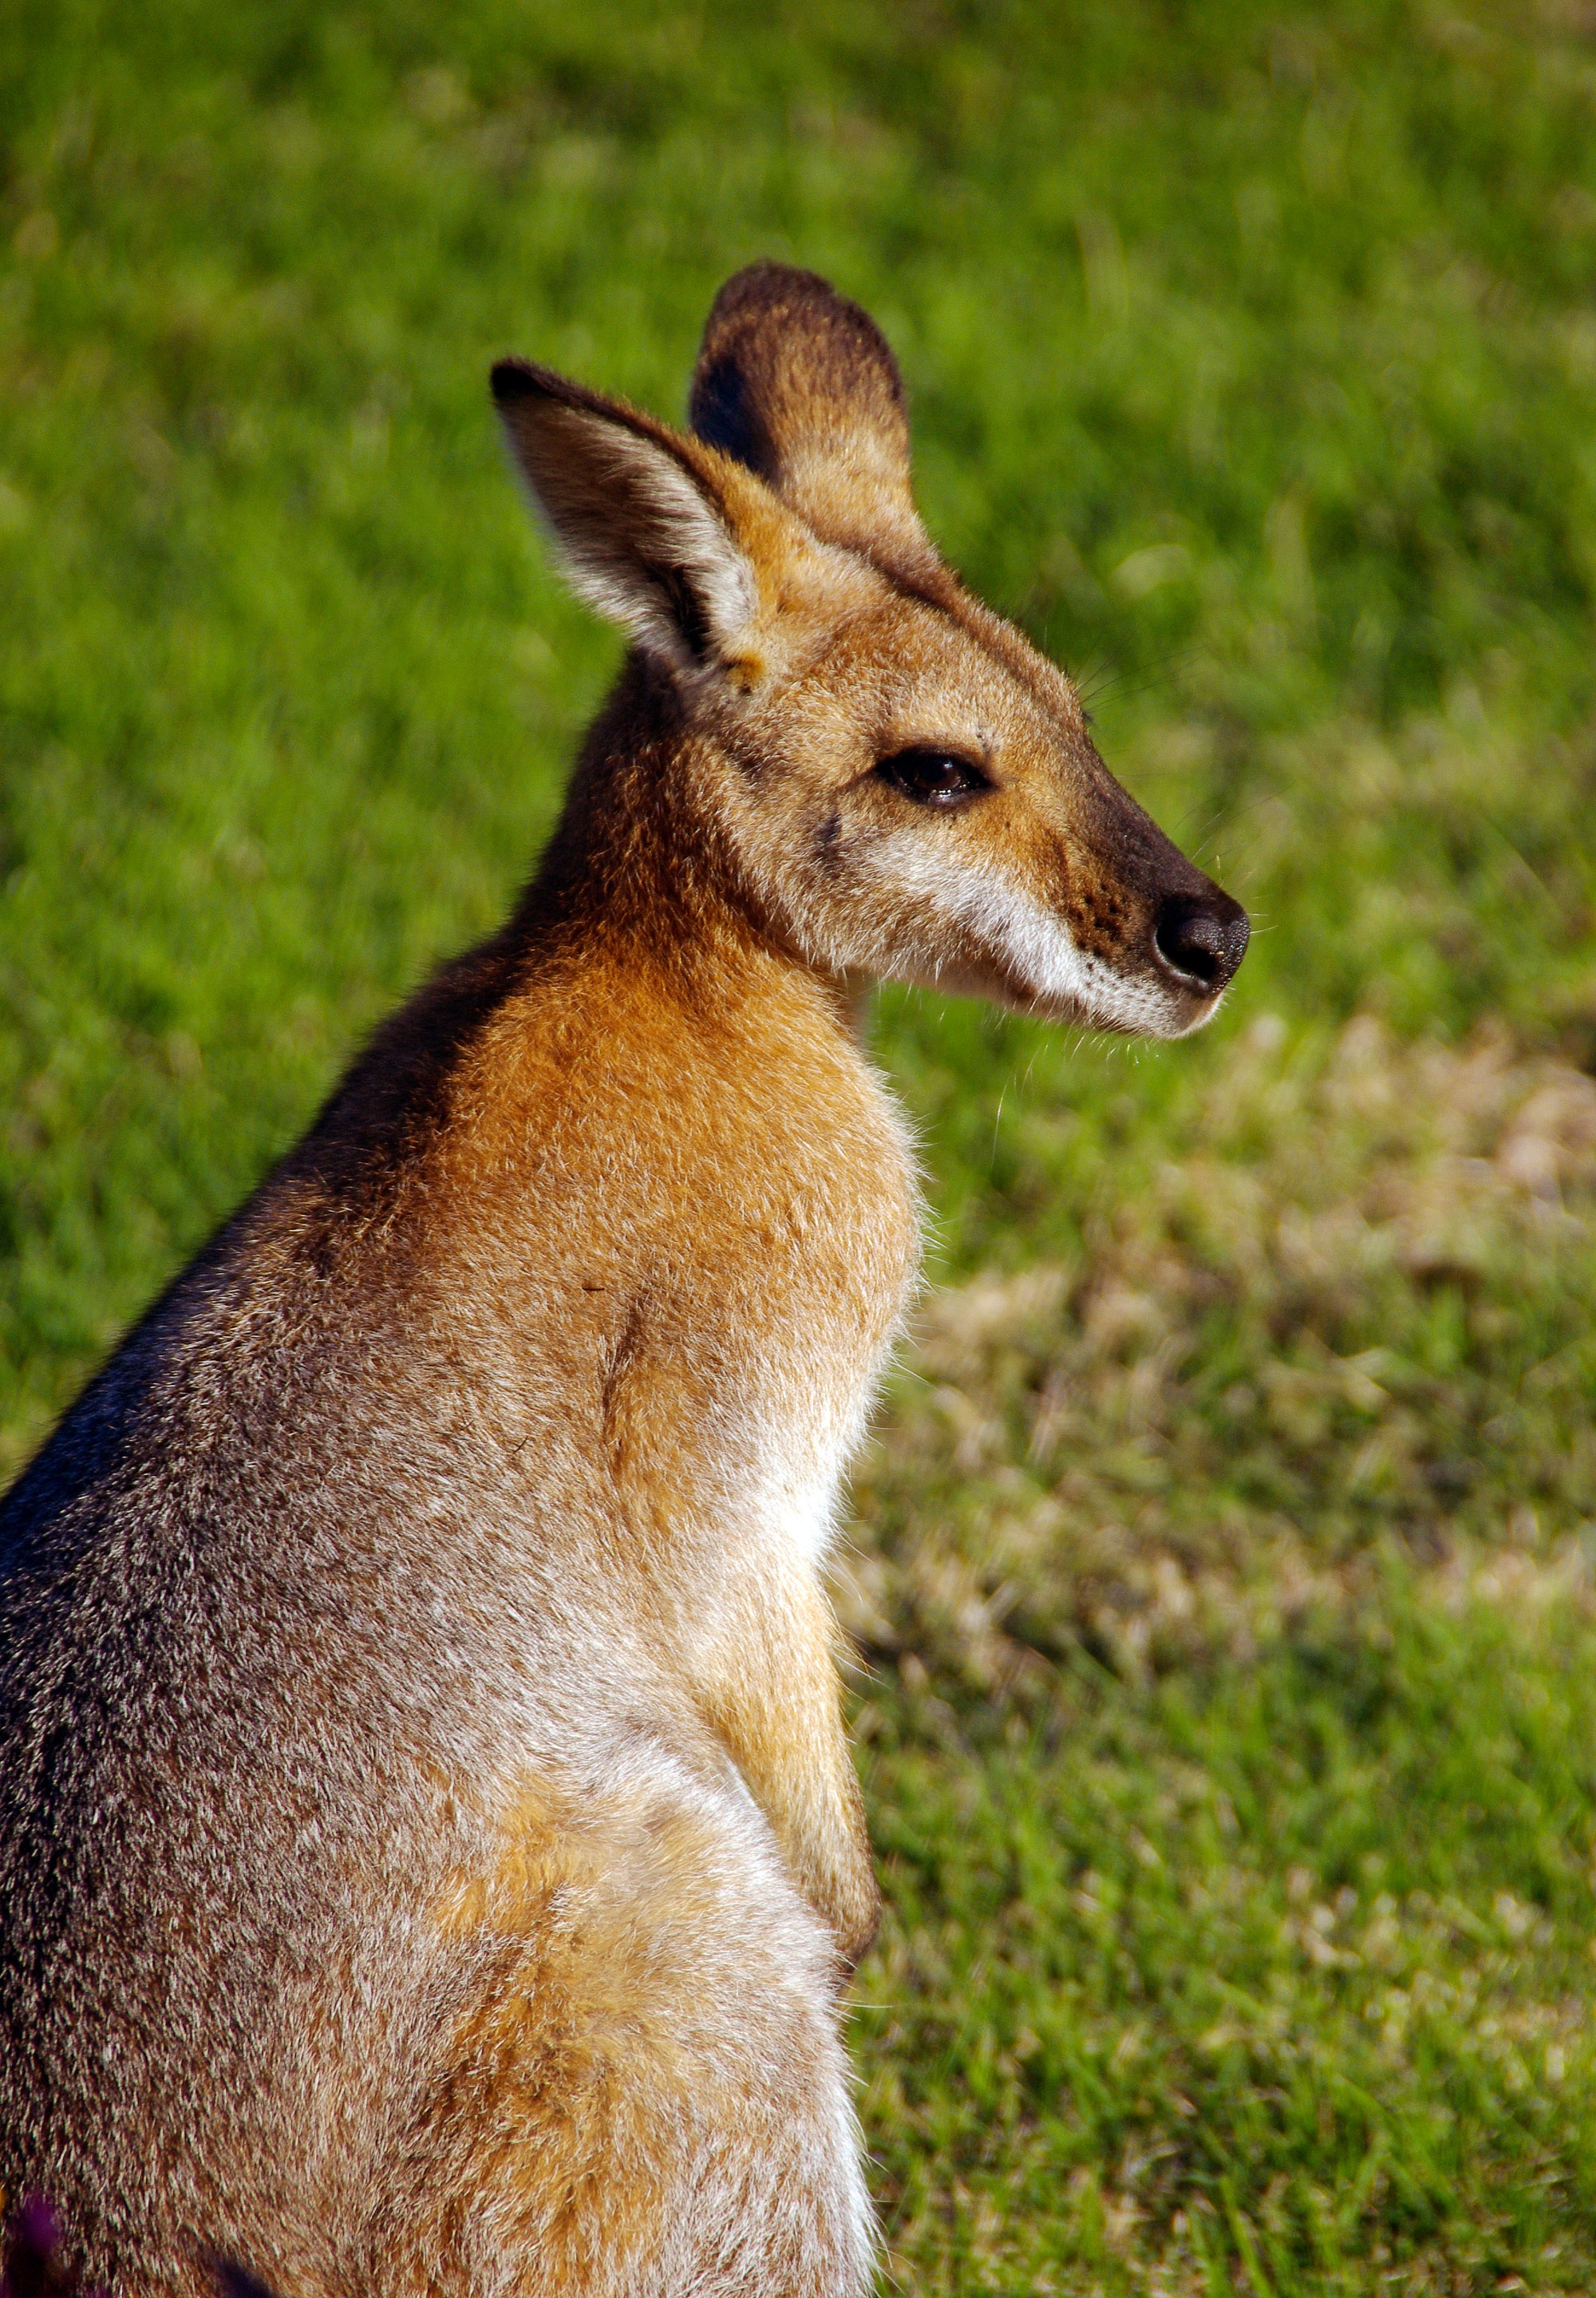
wildlife, wild, mammal, fauna, kangaroo, wallaby, australia, gazelle, vertebrate, queensland, marsupial, vicuna, white tailed deer, pronghorn, macropodidae, rednecked wallaby, guanaco, musk deer